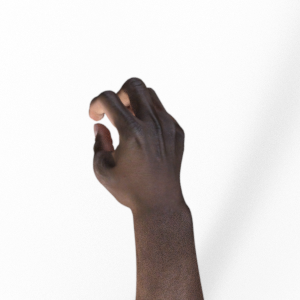
Label: rock